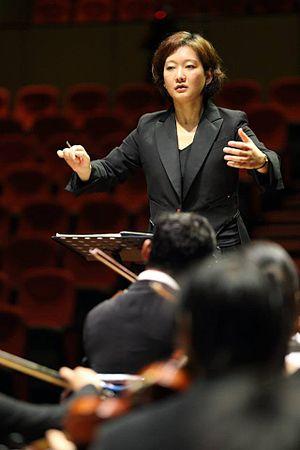
Kanako Abe est une chef d'orchestre, pianiste, compositeur, née à Osaka le 23 mars 1973.